Harrogate railway station

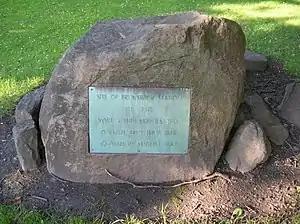
Plaque marking the site of Harrogate Brunswick Railway Station

The station has a staffed ticket office open seven days a week (except late evenings), along with ticket machines. Facilities include a key cutters, ATMs, a cafe, photo booths and a waiting room, all located on the main concourse on Platform 1. The station has three platforms, but only platforms 1 and 3 are in operation – platform 2 (an east-facing bay) is not in public use. Full step-free access is available to both main platforms and they are linked by a footbridge with lifts. Ticket barriers were installed in early 2017.